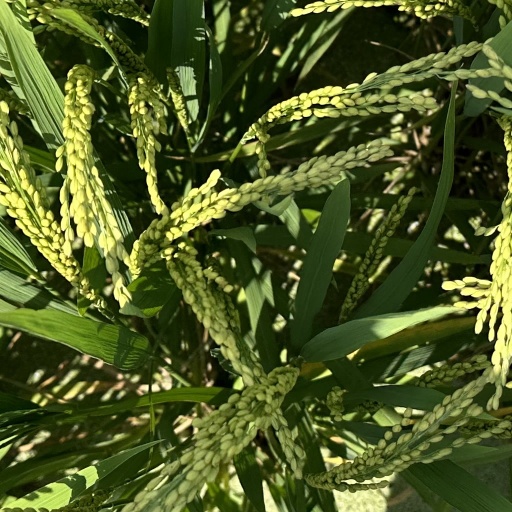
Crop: rice